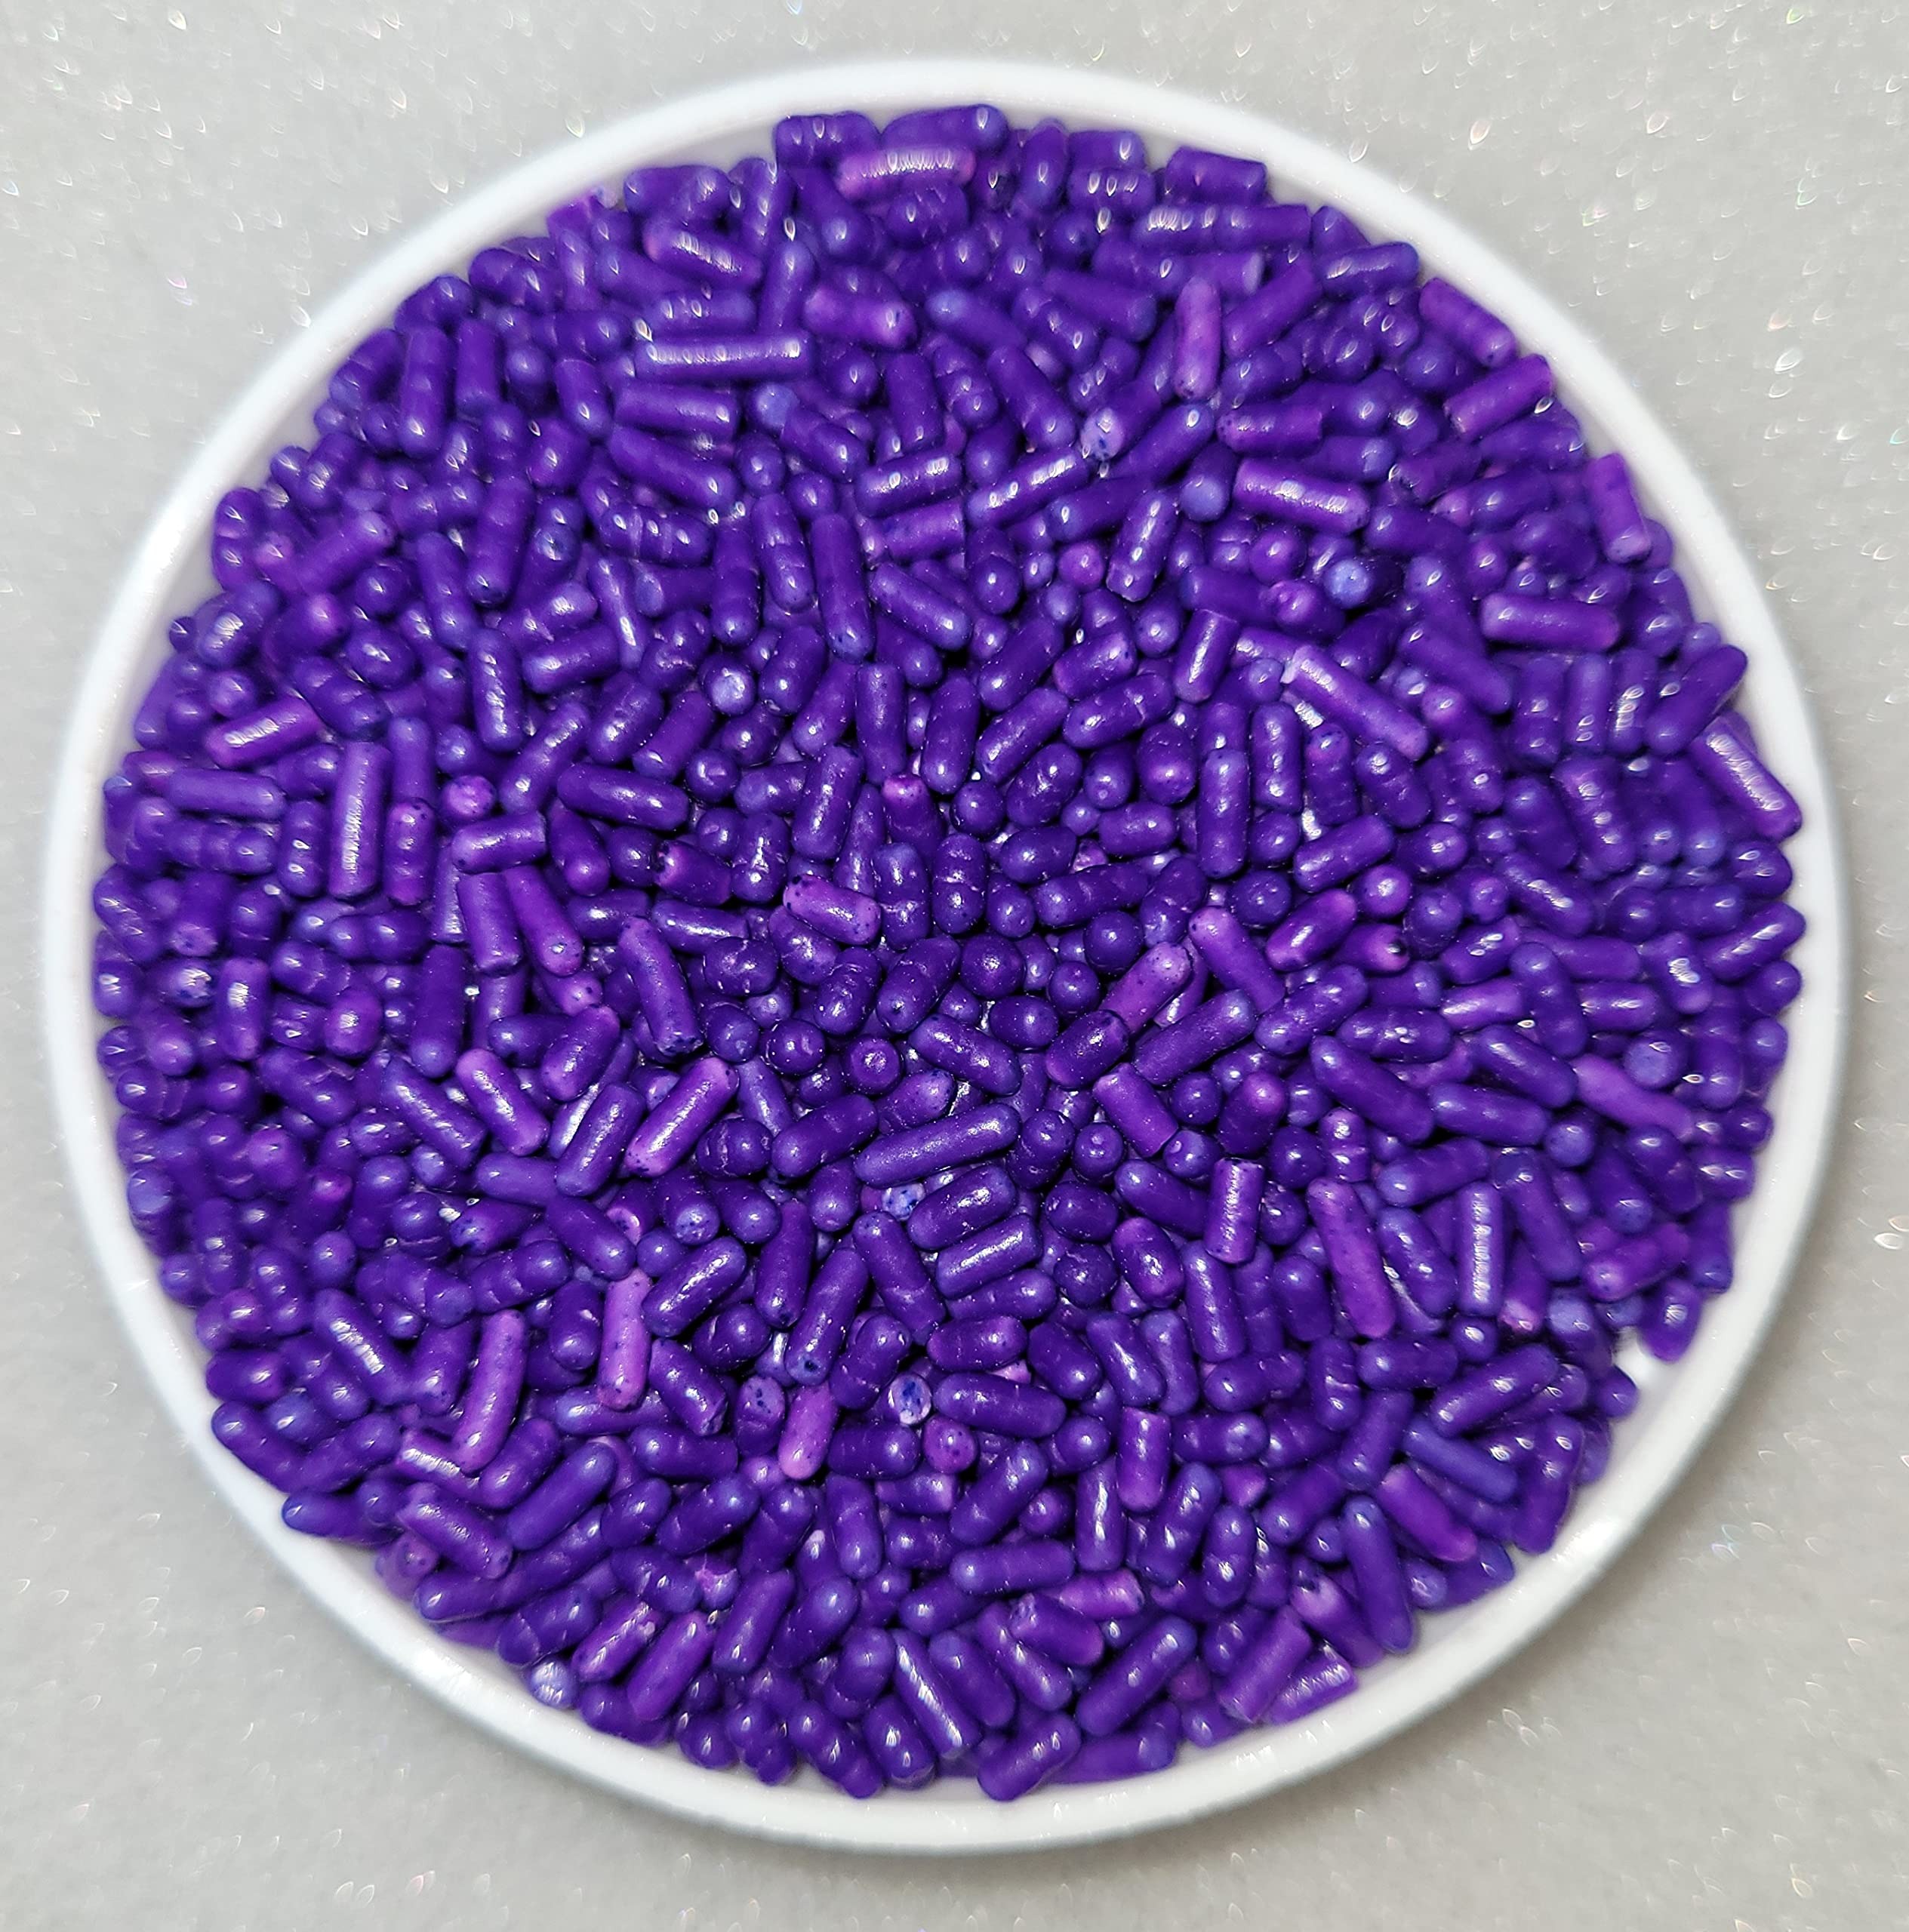
Item Name: Purple Decorette Sprinkles Jimmies Cake Cupcake Cookie Decorations 6 Ounces
Bullet Point 1: Sweet and Pretty- These yummy sprinkles add beauty to everything but they also taste deliciously sweet. They will add that extra sweetness to any of your desserts.
Bullet Point 2: You will be the talk of the party!!
Product Description: These Decorettes sprinkles are ideal for special treats. Just sprinkle them on top of your desserts and make your confectionaries colorful and fun! You will get 6 ounces packaged in a resealable cello bag.
Value: 1.0
Unit: Count

Price: 12.77